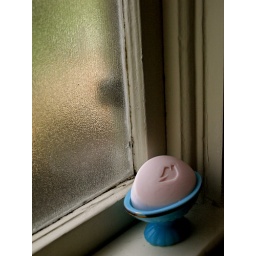
so excited to have a window in my bathroom